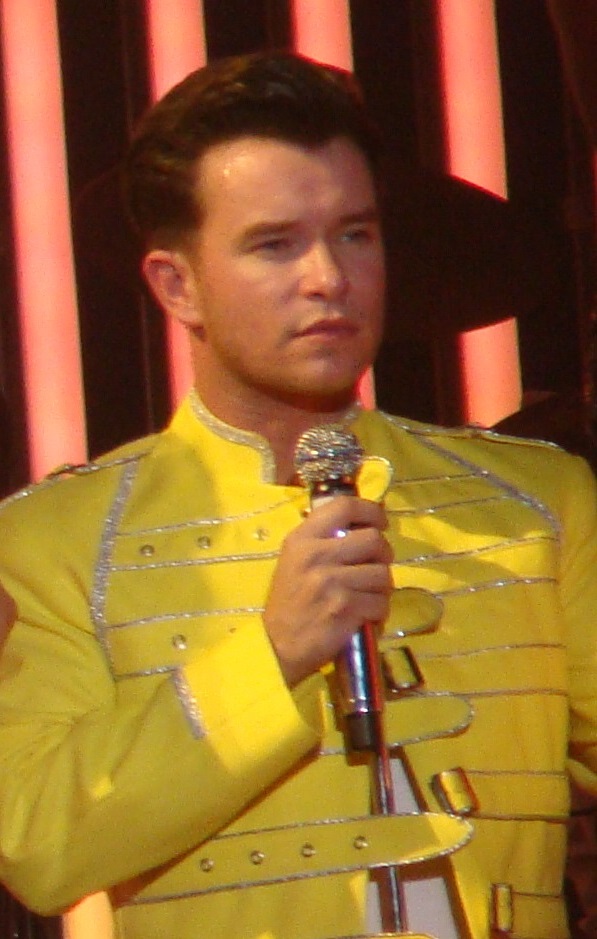
สตีเฟน เกตลี

| name = สตีเฟน เกตลี
| background = solo_singer
| image = Stephen Gately 2009.jpg
| birth_name = สตีเฟน แพทริก เดวิด เกตลี
| birth_date = ดับลิน, ไอร์แลนด์
| death_date = Palma, Majorca|Palma, Majorca
| genre = ป็อป, ยูโรแดนซ์
| occupation = นักแสดง, นักร้อง, นักแต่งเพลง
| instrument = เสียงร้อง
| years_active = 1993–2009
| associated_acts = บอยโซน
| website =
สตีเฟน แพทริก เดวิด เกตลี () (17 มีนาคม ค.ศ. 1976 - 10 ตุลาคม ค.ศ. 2009) เป็นนักร้องชาวไอร์แลนด์ นักเขียนและนักแสดง และเป็นนักร้องนำร่วมกับโรแนน คีตติงให้กับวงบอยแบนด์ชื่อ บอยโซน อัลบั้มทุกชุดของวงติดอันดับ 1 ในสหราชอาณาจักร เขาเป็นศิลปินเดี่ยว มีอัลบั้มติดท็อป 10 ในปี 2000 หลังจากที่วงแยกย้ายกับไป เกตลีปรากฏตัวตามเวทีและบนรายการโทรทัศน์ ในปี 2008 เขามารวมตัวกับวงบอยโซนอีกครั้ง มีเพลงใหม่และร่วมแสดงคอนเสิร์ต
เกตลีแต่งงานกับแอนดรูว์ คาวล์ส ในลาสเวกัสเมื่อปี 2003 และทำพิธีจดทะเบียนคู่ในลอนดอนในปี 2006 และในวันที่ 10 ตุลาคม ค.ศ. 2009 พบร่างเขาเสียชีวิตระหว่างการพักผ่อนที่เกาะมาจอร์กา ประเทศสเปน
== อ้างอิง ==
หมวดหมู่:นักร้องไอร์แลนด์
หมวดหมู่:บุคคลจากดับลิน
หมวดหมู่:นักร้องที่มีความหลากหลายทางเพศ
หมวดหมู่:ชายรักร่วมเพศชาวไอริช